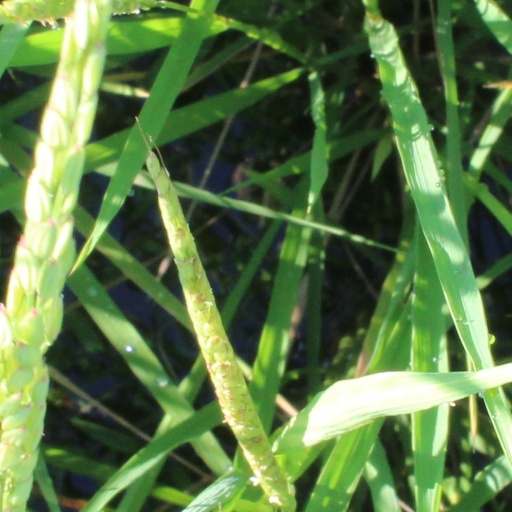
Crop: rice